Nymphalidae

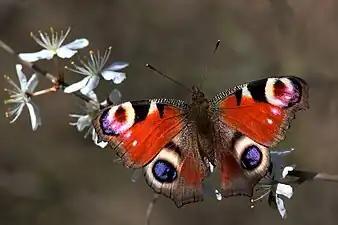
Peacock ("Aglais io)"

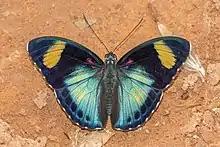
Crimson-spotted forester ("Euphaedra themis")

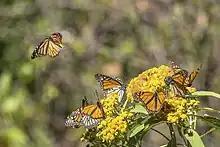
Monarch butterflies ("Danaus plexippus")

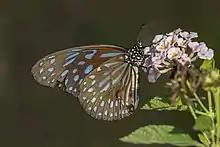
Dark blue tiger ("Tirumala septentrionis")

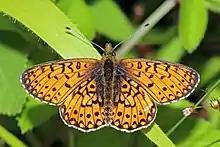
Small pearl-bordered fritillary ("Boloria selene")

The Nymphalidae are the largest family of butterflies, with more than 6,000 species distributed throughout most of the world. Belonging to the superfamily Papilionoidea, they are usually medium-sized to large butterflies. Most species have a reduced pair of forelegs and many hold their colourful wings flat when resting. They are also called brush-footed butterflies or four-footed butterflies, because they are known to stand on only four legs while the other two are curled up; in some species, these forelegs have a brush-like set of hairs, which gives this family its other common name. Many species are brightly coloured and include popular species such as the emperors, monarch butterfly, admirals, tortoiseshells, and fritillaries. However, the under wings are, in contrast, often dull and in some species look remarkably like dead leaves, or are much paler, producing a cryptic effect that helps the butterflies blend into their surroundings.